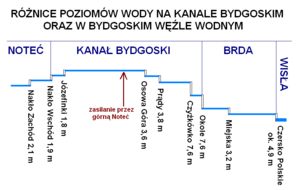
Bydgoszcz, traditionnellement francisée en Bidgostie, est une ville de Pologne, chef-lieu de la voïvodie de Couïavie-Poméranie, dont elle est la plus grande ville, et du powiat de Bydgoszcz.